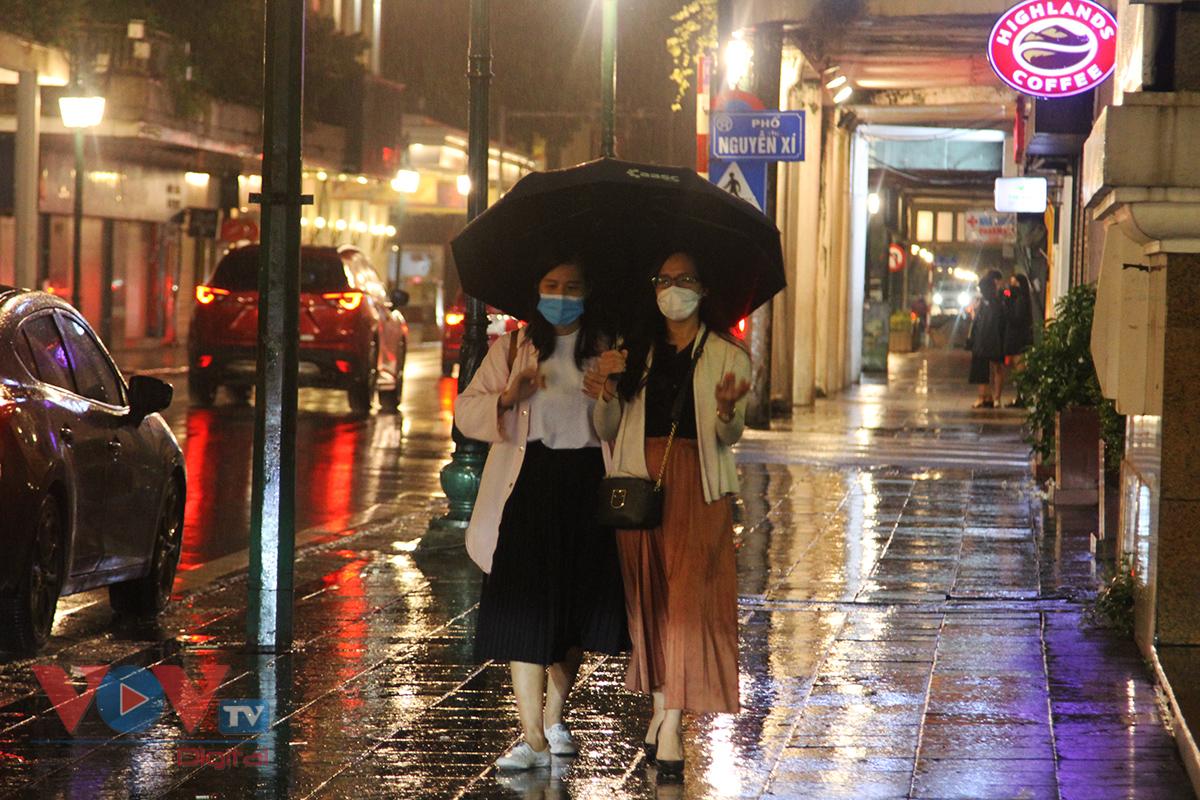
có hai cô gái đang đội ô để đi bộ trên vỉa hè